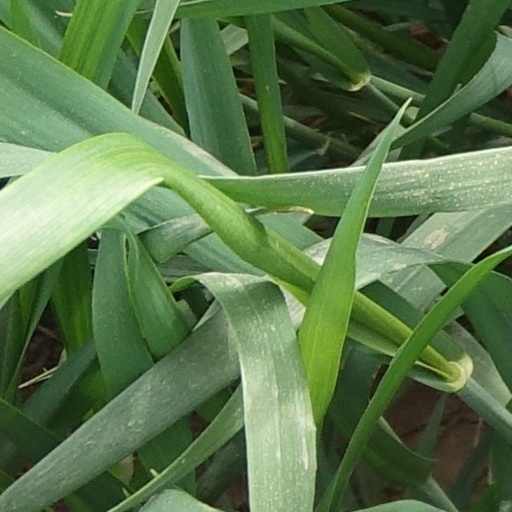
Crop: wheat